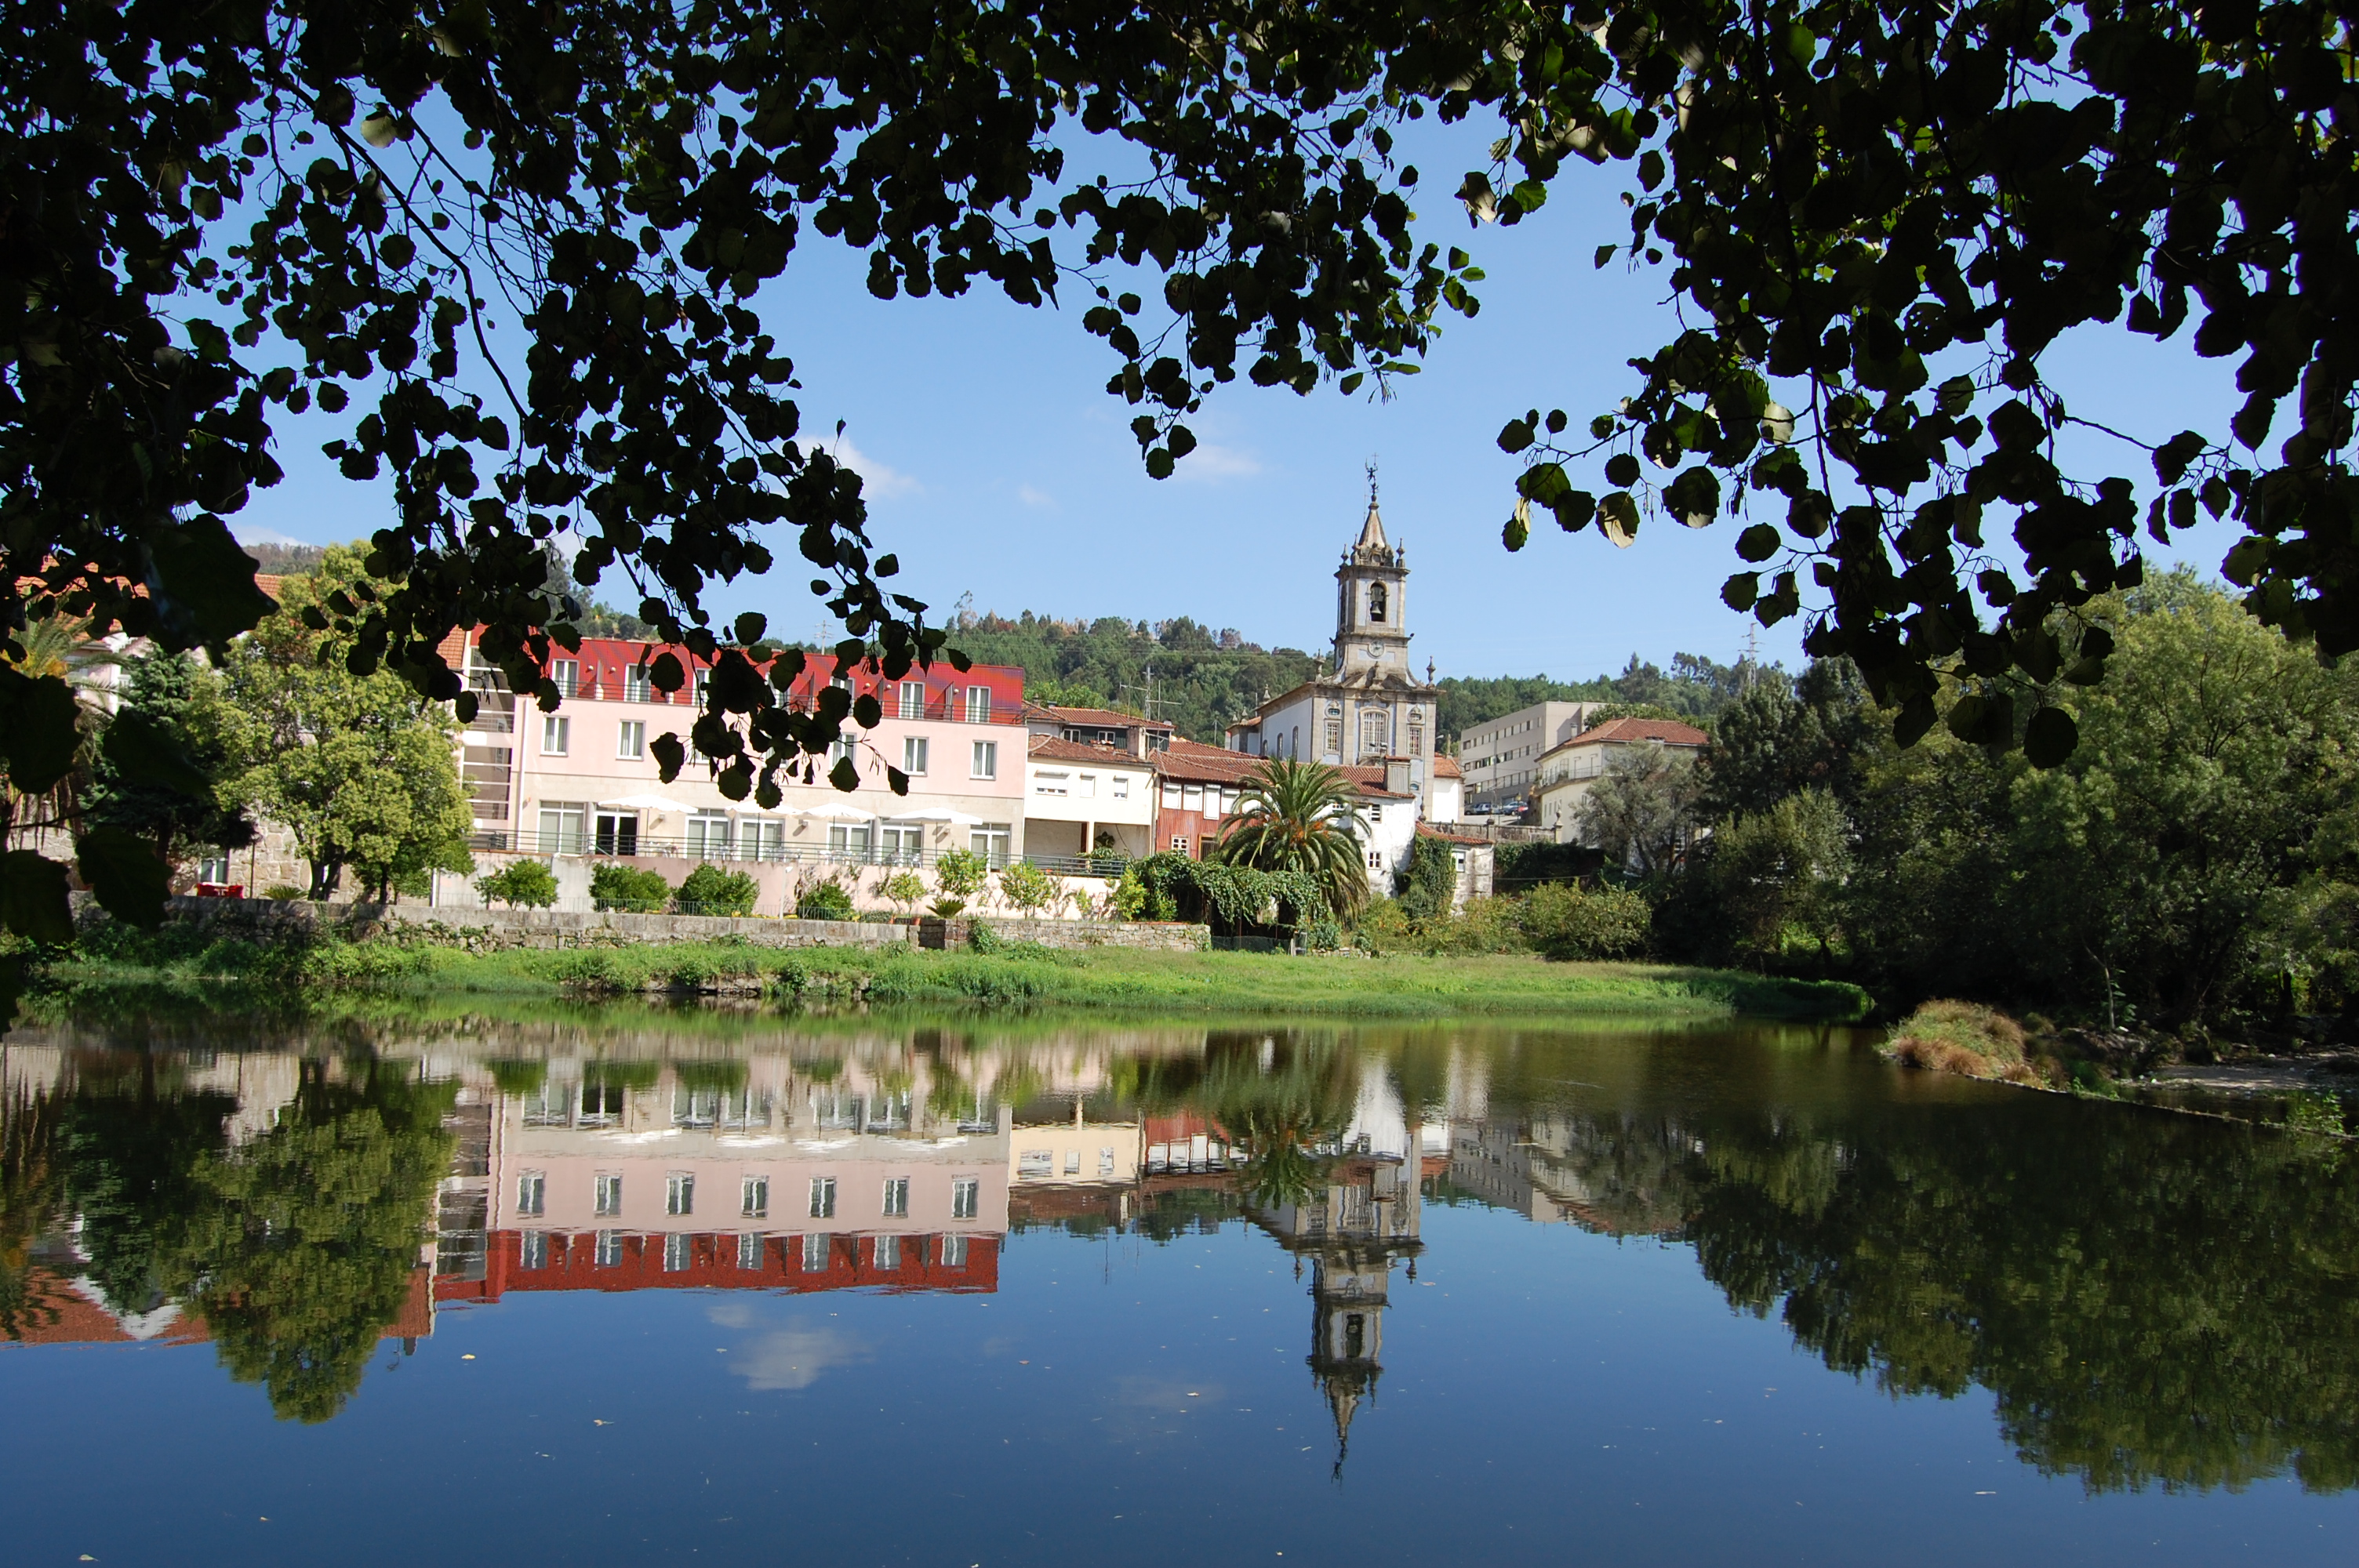
nature, reflection, water, waterway, sky, tree, estate, leaf, plant, water castle, pond, lake, tourist attraction, watercourse, bank, chateau, river, city, village, spring, landscape, tourism, mansion, national trust for places of historic interest or natural beauty, canal, house